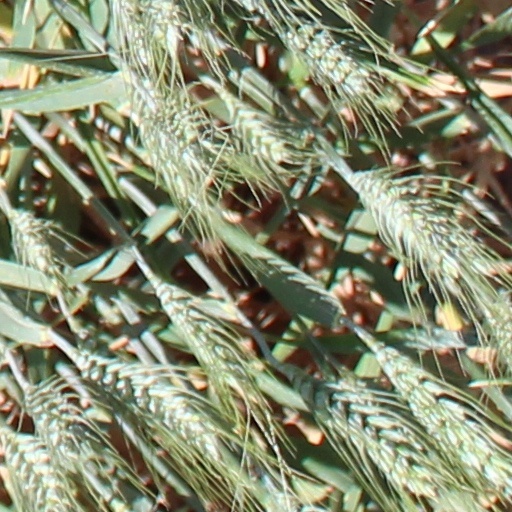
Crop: wheat